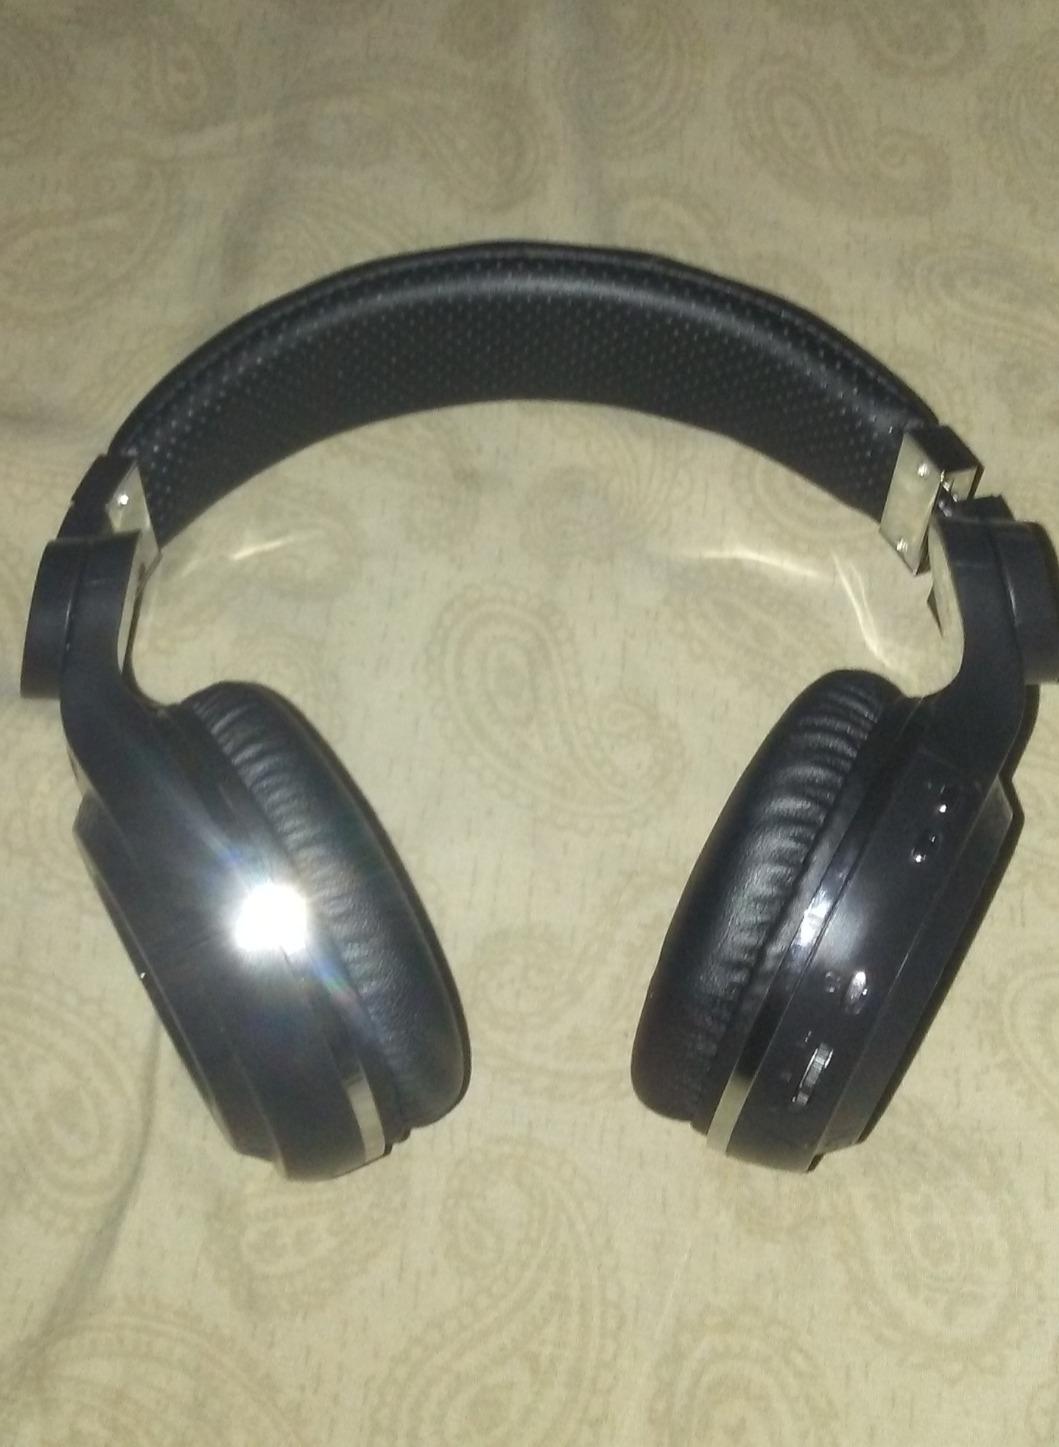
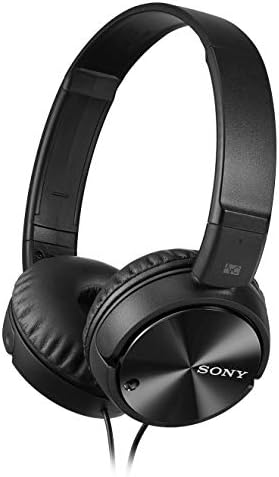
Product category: headphones
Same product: no